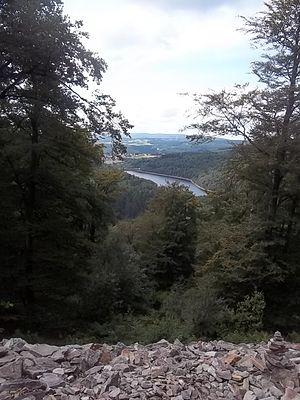
Vue depuis le sommet du mur sud
Le Ringwall de Otzenhausen est une citadelle celte, à l'époque imprenable en raison de sa situation géographique et de ses caractéristiques. Le mur d'enceinte long de 2 500 mètres entoure une surface de 18,5 hectares.